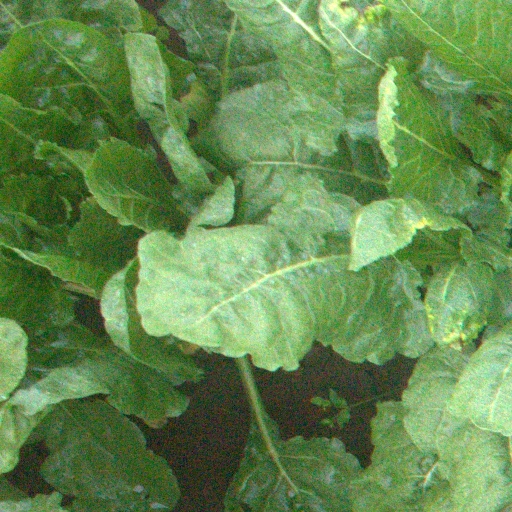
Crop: sugar beet